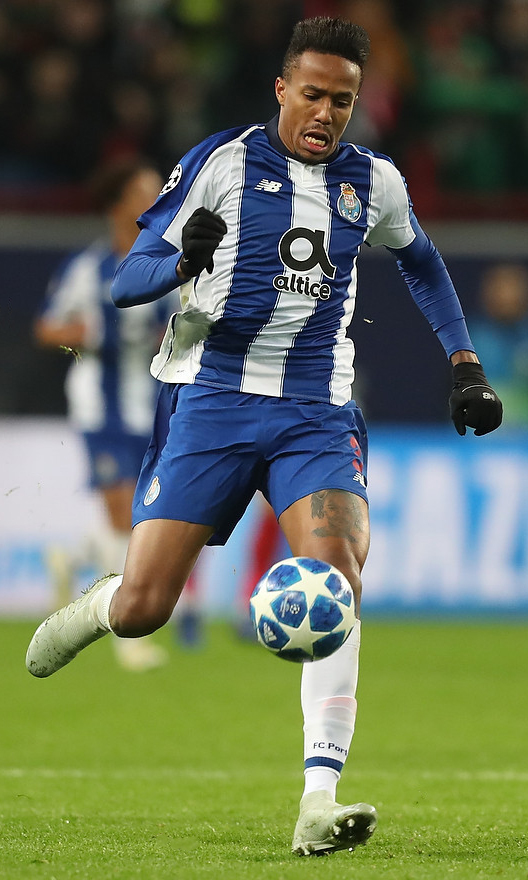
แอแดร์ มีลีเตา

| name = แอแดร์ มีลีเตา
| fullname = แอแดร์ กาบรีแยล มีลีเตา
| image = Éder Militão.jpg
| image_size = 220px
| caption = มีลีเตาขณะเล่นให้กับสโมสรฟุตบอลโปร์ตู|โปร์ตูใน ค.ศ. 2018
| birth_place = แซร์เตาซีญู บราซิล
| position = กองหลัง / กองกลาง#กองกลางตัวรับ|กองกลางตัวรับ
| currentclub = สโมสรฟุตบอลเรอัลมาดริด|เรอัลมาดริด
| clubnumber = 3
| youthyears1 = 2010–2017
| youthclubs1 = สโมสรฟุตบอลเซาเปาลู|เซาเปาลู
| years1 = 2017–2018
| clubs1 = สโมสรฟุตบอลเซาเปาลู|เซาเปาลู
| caps1 = 35
| goals1 = 3
| years2 = 2018–2019
| clubs2 = สโมสรฟุตบอลโปร์ตู|โปร์ตู
| caps2 = 29
| goals2 = 3
| years3 = 2019–
| clubs3 = สโมสรฟุตบอลเรอัลมาดริด|เรอัลมาดริด
| caps3 = 74
| goals3 = 4
| nationalyears1 = 2015
| nationalteam1 = ฟุตบอลทีมชาติบราซิล รุ่นอายุไม่เกิน 17 ปี|บราซิล อายุไม่เกิน 17 ปี
| nationalcaps1 = 5
| nationalgoals1 = 0
| nationalyears2 = 2018–
| nationalteam2 = ฟุตบอลทีมชาติบราซิล|บราซิล
| nationalcaps2 = 23
| nationalgoals2 = 1
แอแดร์ กาบรีแยล มีลีเตา (, ; เกิดวันที่ 18 มกราคม ค.ศ. 1998) เป็นนักฟุตบอลอาชีพชาวบราซิล ปัจจุบันเล่นให้กับสโมสรฟุตบอลเรอัลมาดริด|เรอัลมาดริดในตำแหน่งกองหลัง#เซ็นเตอร์แบ็ก|กองหลังตัวกลางเป็นหลัก แต่สามารถเล่นในตำแหน่งกองหลัง#ฟุลแบ็ก|แบ็กขวาและกองกลาง#กองกลางตัวรับ|กองกลางตัวรับได้ด้วย มีลีเตาจะย้ายมาเล่นให้กับสโมสรฟุตบอลเรอัลมาดริด|เรอัลมาดริดตั้งแต่วันที่ 1 กรกฎาคม ค.ศ. 2019 หลังจากสโมสรทั้งสองบรรลุข้อตกลงล่วงหน้าด้วยค่าตัวราว 50 ล้านยูโร
== อ้างอิง ==
หมวดหมู่:บุคคลที่เกิดในปี พ.ศ. 2541
หมวดหมู่:บุคคลที่ยังมีชีวิตอยู่
หมวดหมู่:บุคคลจากรัฐเซาเปาลู
หมวดหมู่:นักฟุตบอลชาวบราซิล
หมวดหมู่:กองกลางฟุตบอล
หมวดหมู่:กองหลังฟุตบอล
หมวดหมู่:ผู้เล่นสโมสรฟุตบอลเซาเปาลู
หมวดหมู่:ผู้เล่นในปรีไมราลีกา
หมวดหมู่:ผู้เล่นสโมสรฟุตบอลโปร์ตู
หมวดหมู่:นักฟุตบอลต่างชาติในลีกโปรตุเกส
หมวดหมู่:ผู้เล่นสโมสรฟุตบอลเรอัลมาดริด
หมวดหมู่:ผู้เล่นในลาลิกา
หมวดหมู่:นักฟุตบอลทีมชาติบราซิล
หมวดหมู่:ผู้เล่นในโกปาอาเมริกา 2019
หมวดหมู่:ผู้เล่นในโกปาอาเมริกา 2021
หมวดหมู่:ผู้เล่นในฟุตบอลโลก 2022
หมวดหมู่:ผู้เล่นในชุดชนะเลิศโกปาอาเมริกา
หมวดหมู่:ผู้เล่นในกังเปโอนาตูบราซีเลย์รูแซรียีอา